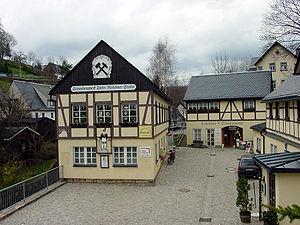
Voici une liste de mines situées en Allemagne excluant celles de Rhénanie-du-Nord-Westphalie, listées sur l'article dédié liste de mines en Rhénanie-du-Nord-Westphalie.